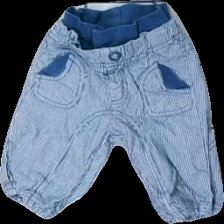
View: front
Type: Trousers
Category: Children
Brand: Name It
Colors: Blue, White
Material: 100% cott
Pattern: Striped
Cut: Regular
Size: 62
Price range: 50-100
Recommended usage: Reuse
Description: White and blue striped trousers for babies from Name It, size 62. Okay condition.